Excelsior Rotterdam

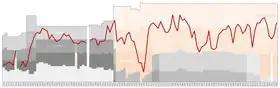
Historical chart of league performance

Below is a table with Excelsior's domestic results since the introduction of the Eredivisie in 1956.